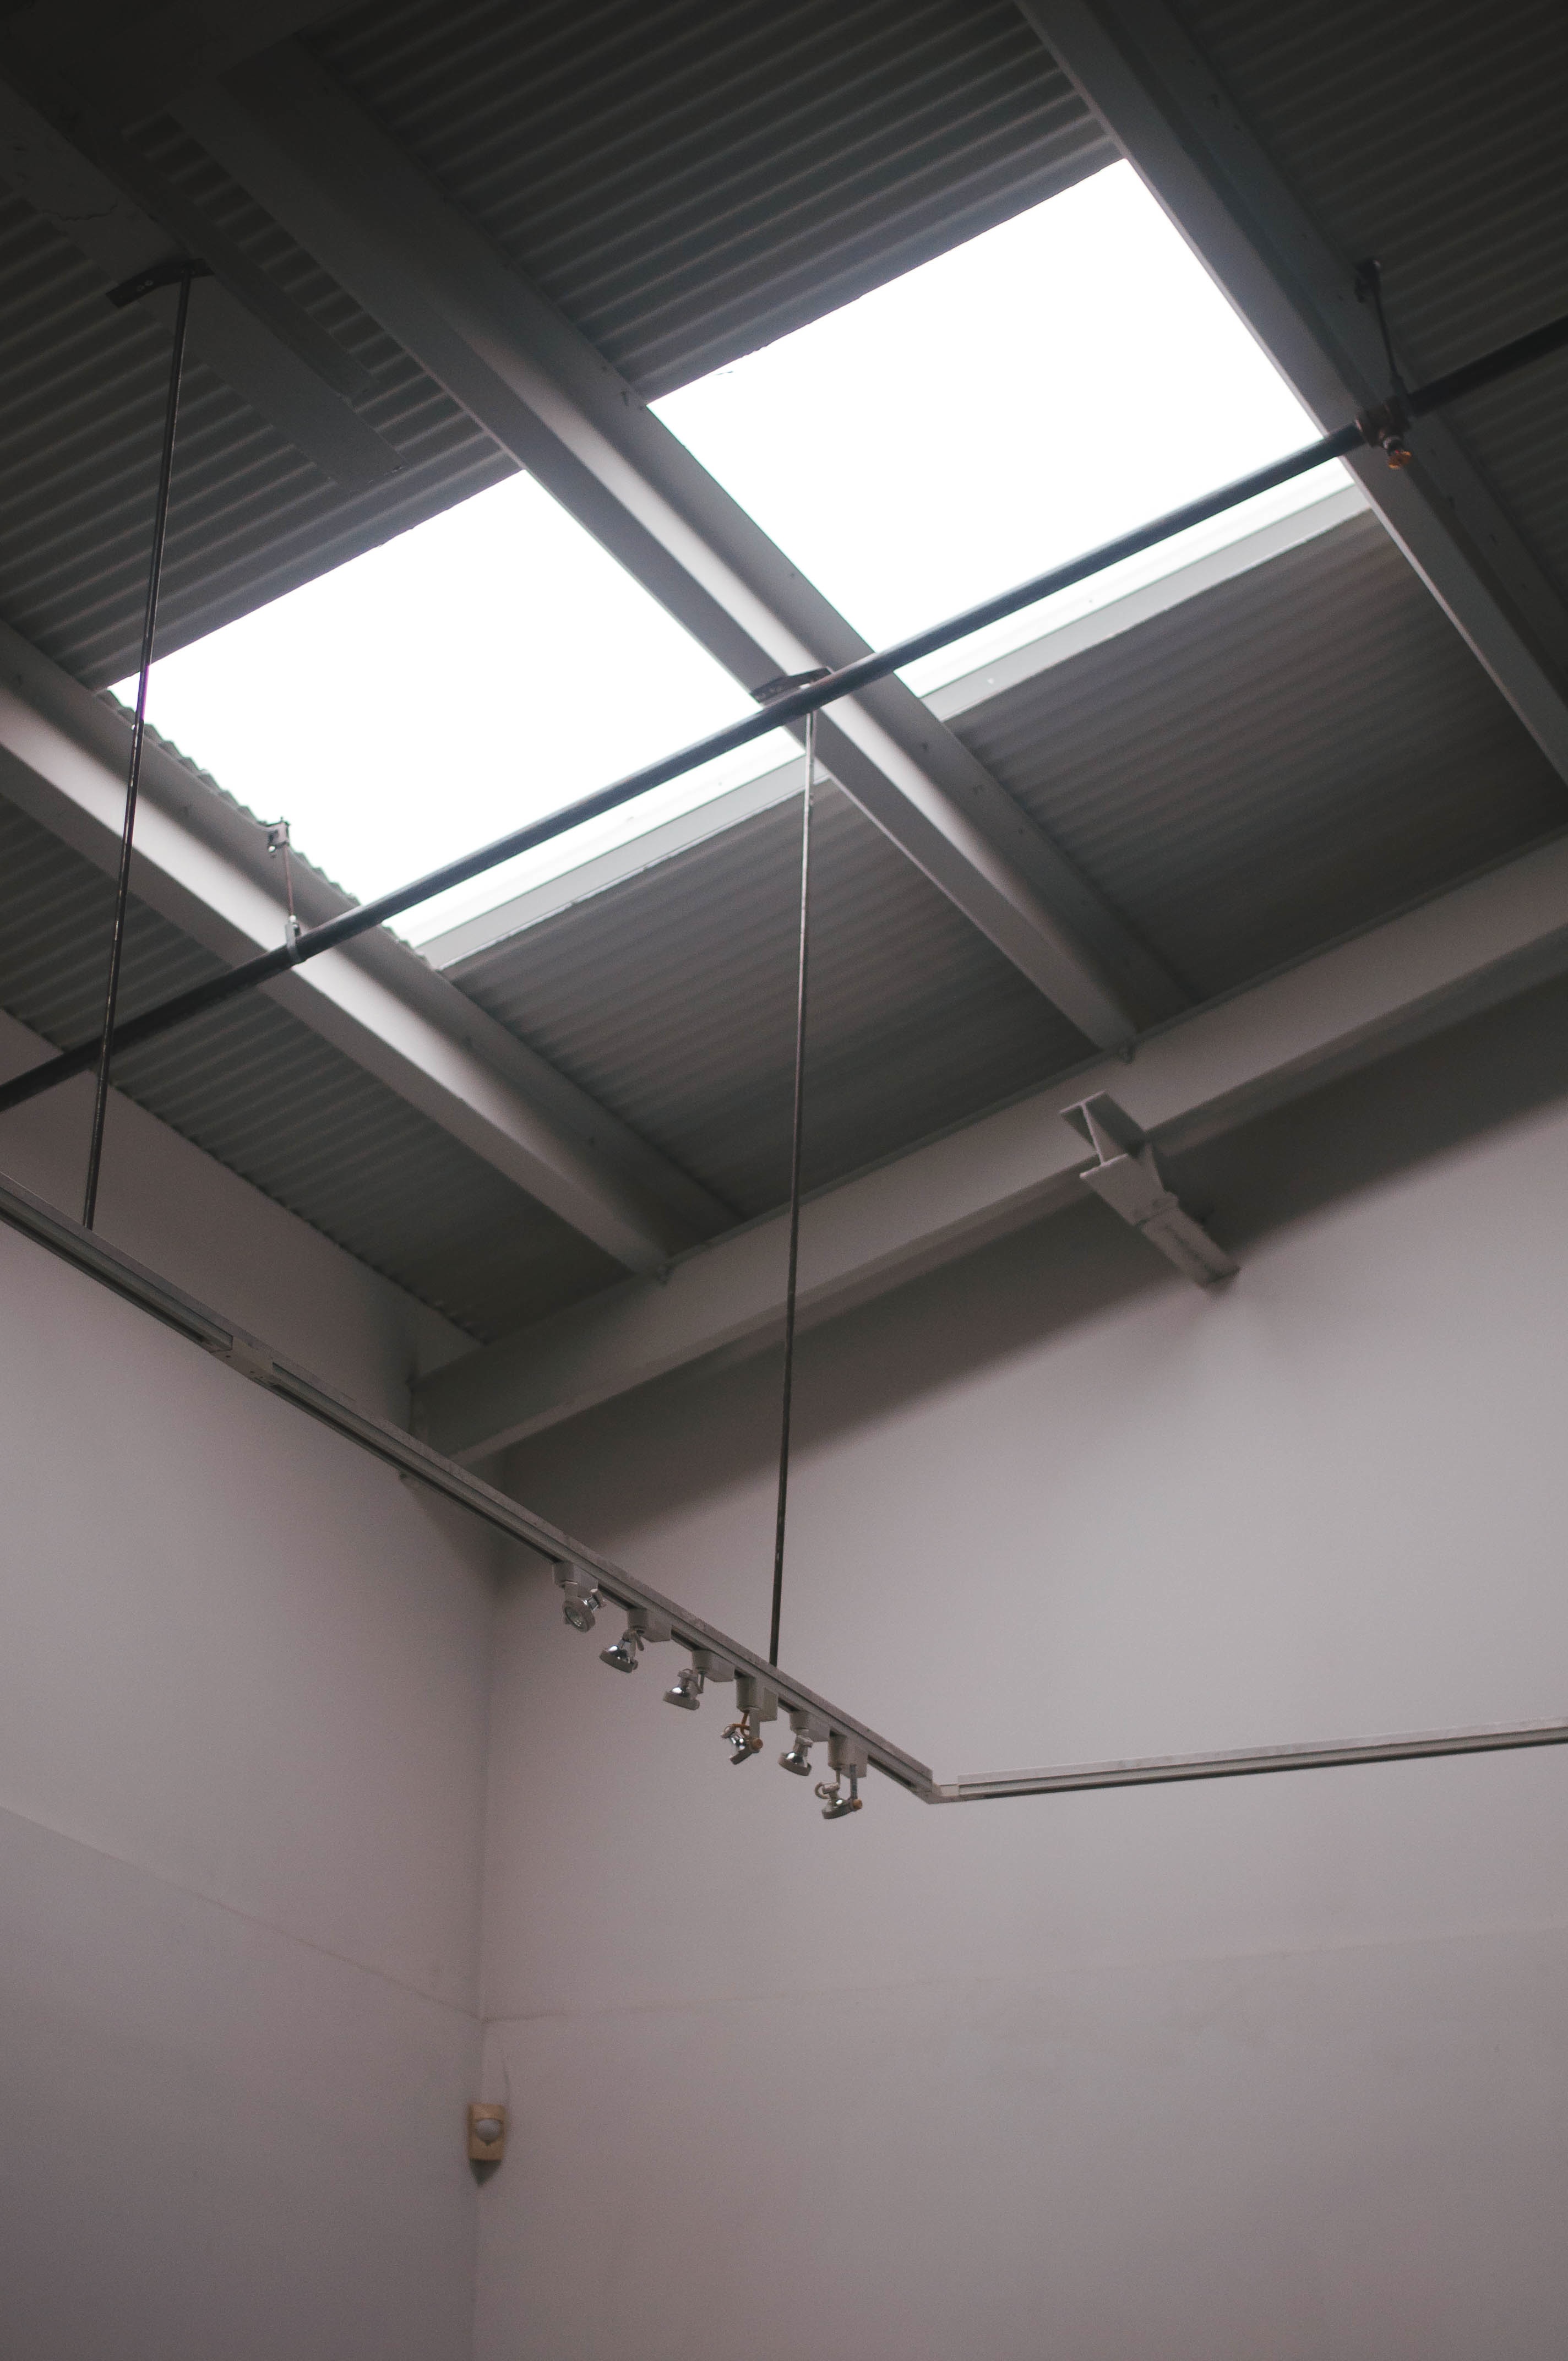
light, architecture, floor, wall, ceiling, line, lighting, interior design, design, symmetry, shape, daylighting, window covering